Bishops Castle Railway

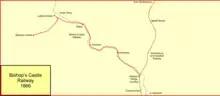
Bishop's Castle Railway

Bishop's Castle is a small town located in Shropshire near the border with Montgomeryshire, now Powys. Its population in the middle decades of the nineteenth century was about 2,000. The town had been on the route of a proposed trunk line to Porth Dinllaen, which was seen as a packet port for Ireland at one time, but that scheme had come to nothing.